Second Schweinfurt raid

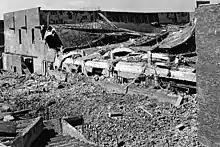
Destruction at Schweinfurt after 14 October 1943 raid

Factories in and around Schweinfurt accounted for a significant amount of German ball bearing production. The Kugelfischer plant produced 22 percent, the "Vereinigte Kugellagerfabriken" I and II produced 20 percent, and another one percent came from the Fichtel & Sachs factory. After the supposed German ball bearing "bottleneck" had been identified in 1942 and ball bearings had been named the second-most-vital Pointblank industry for the Combined Bomber Offensive in March 1943, Schweinfurt's ball bearing plants were selected for a second air raid after being bombed during the August Schweinfurt–Regensburg mission.